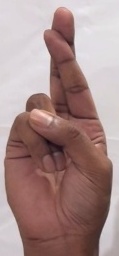
ASL sign: R